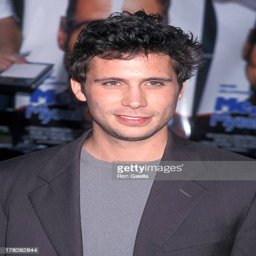
actor attends the westwood premiere